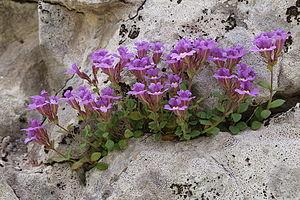
La Linaire à feuilles d'Origan, est une espèce de plantes herbacées du genre Chaenorhinum et de la famille des plantaginacées.